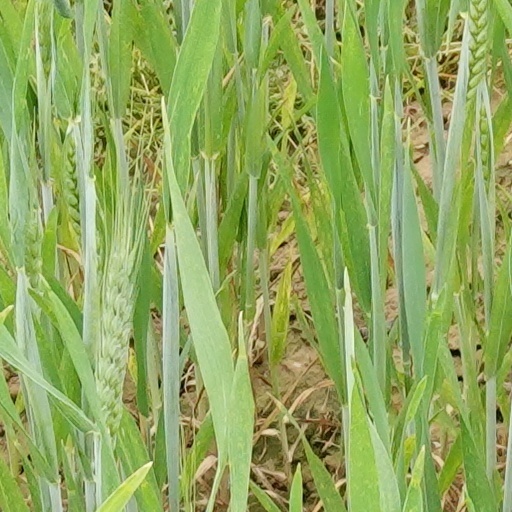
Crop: wheat